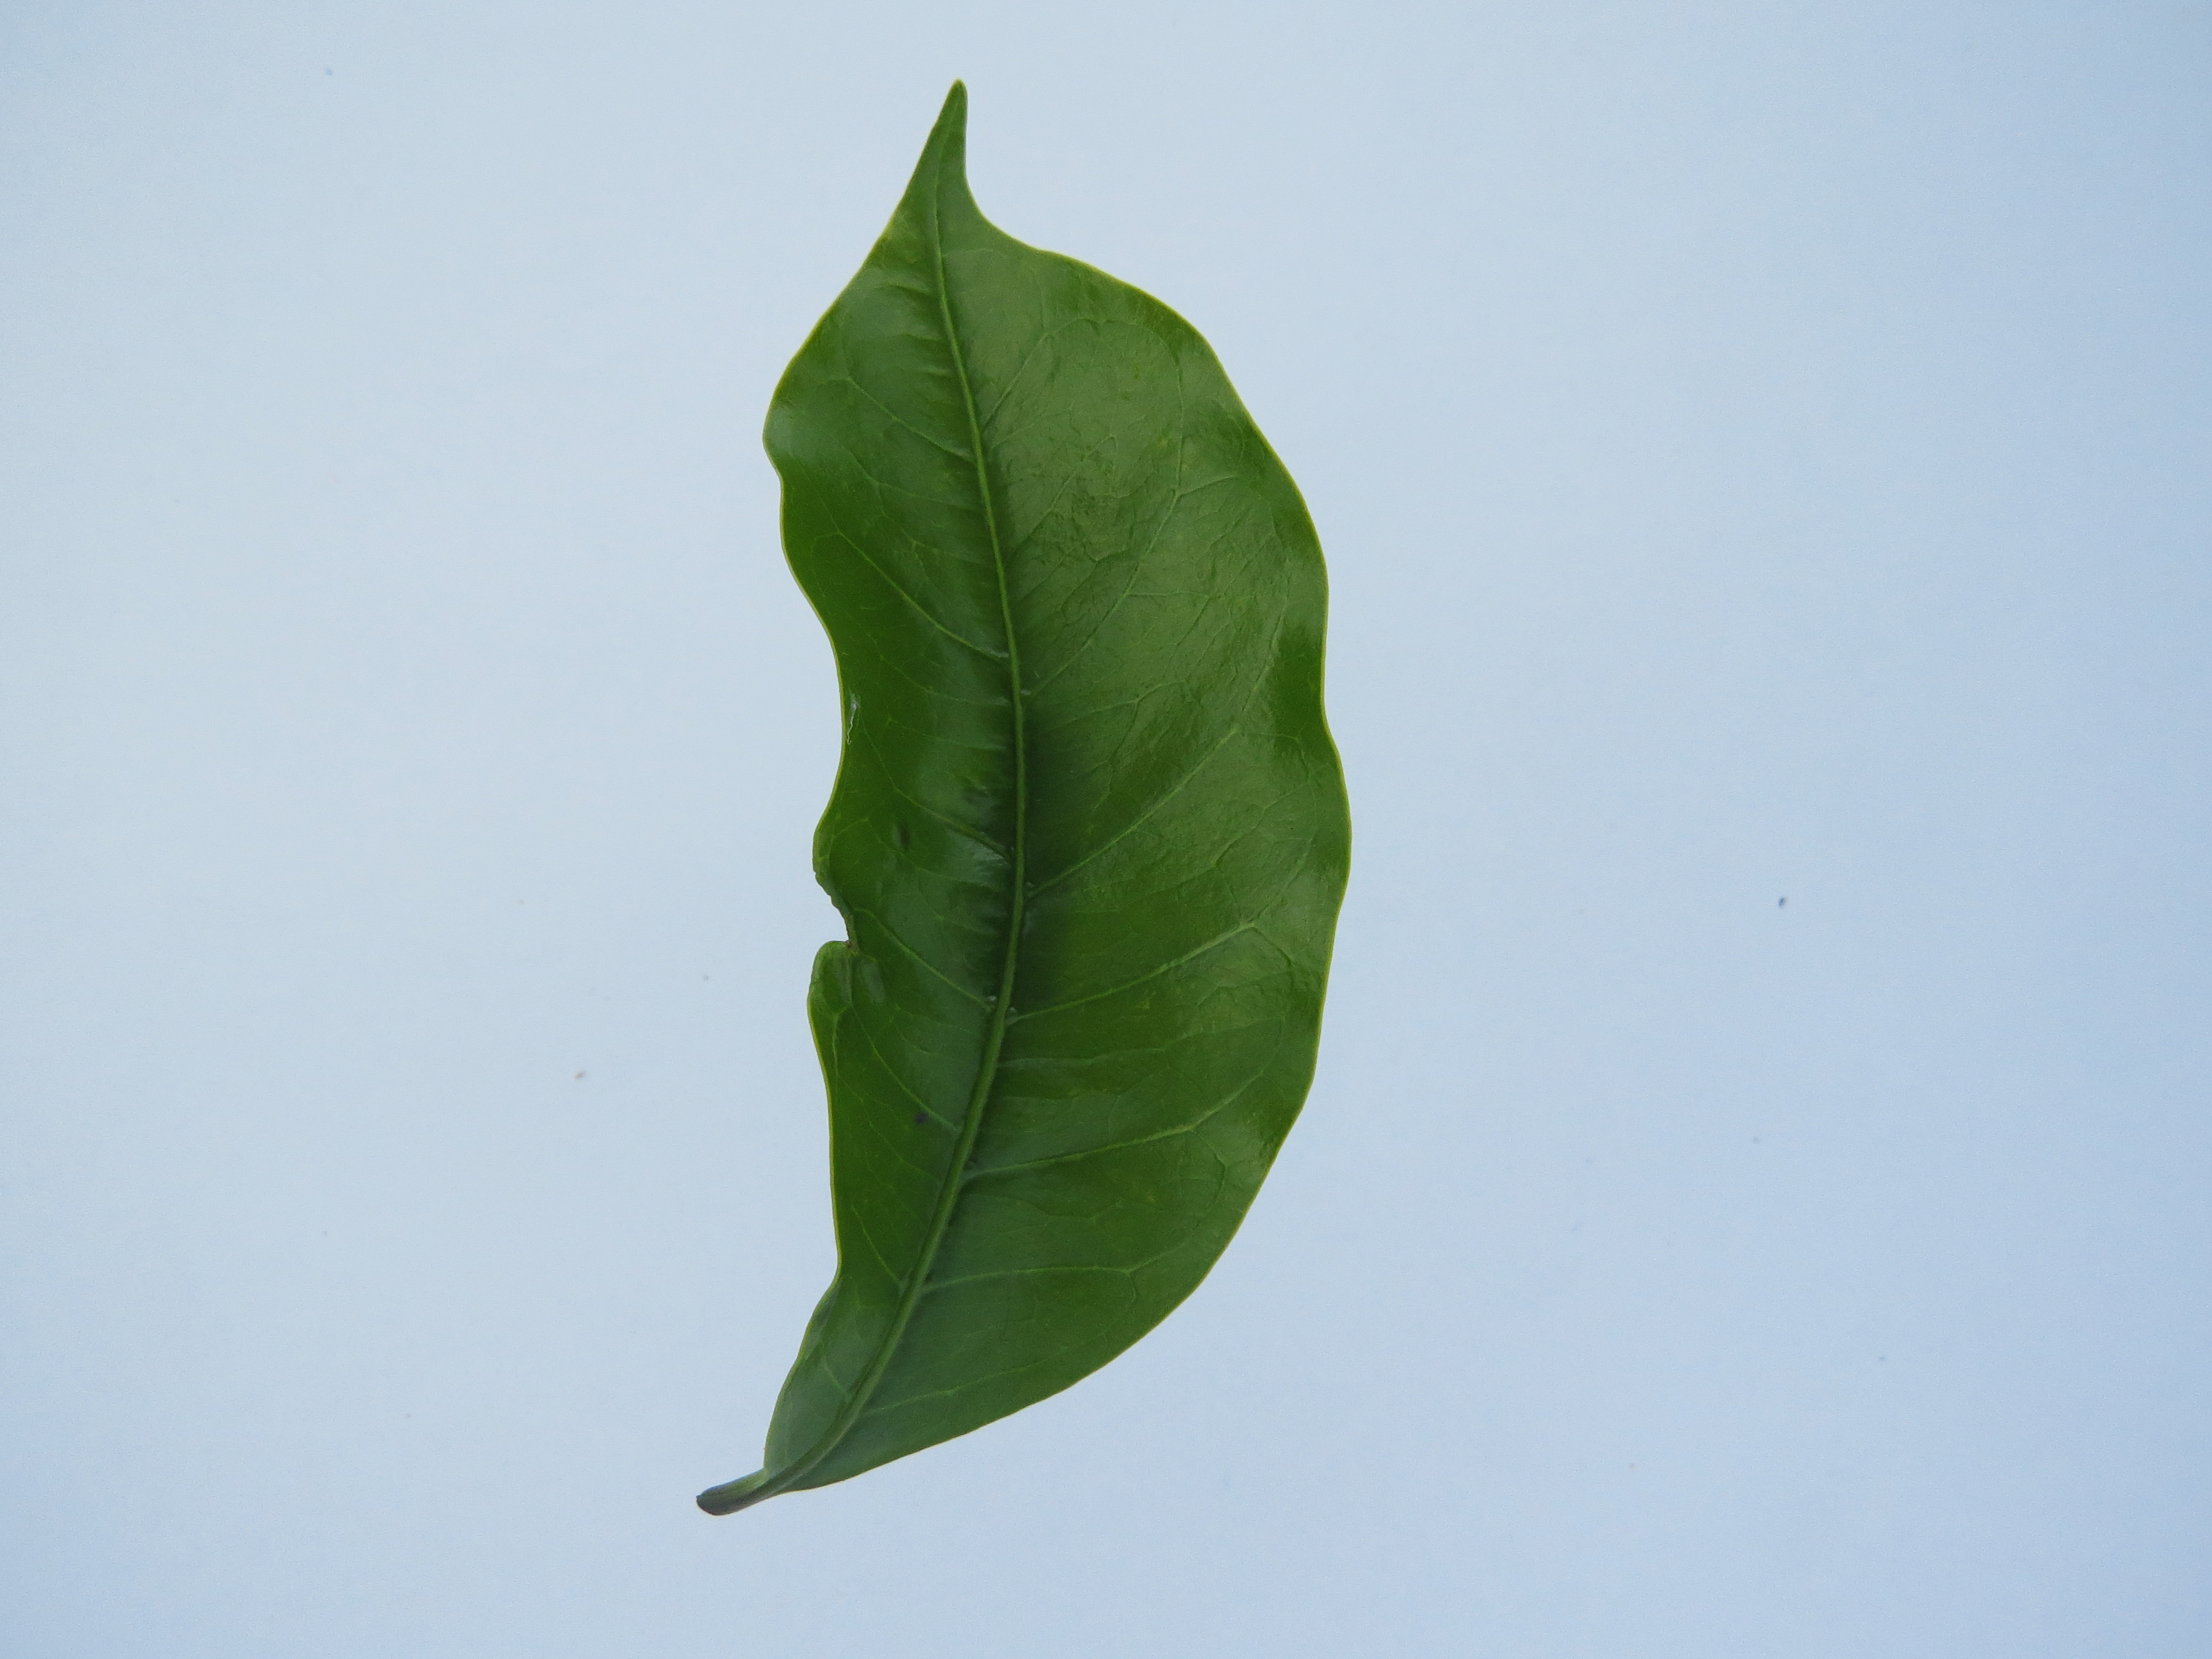
Label: calcium-Ca